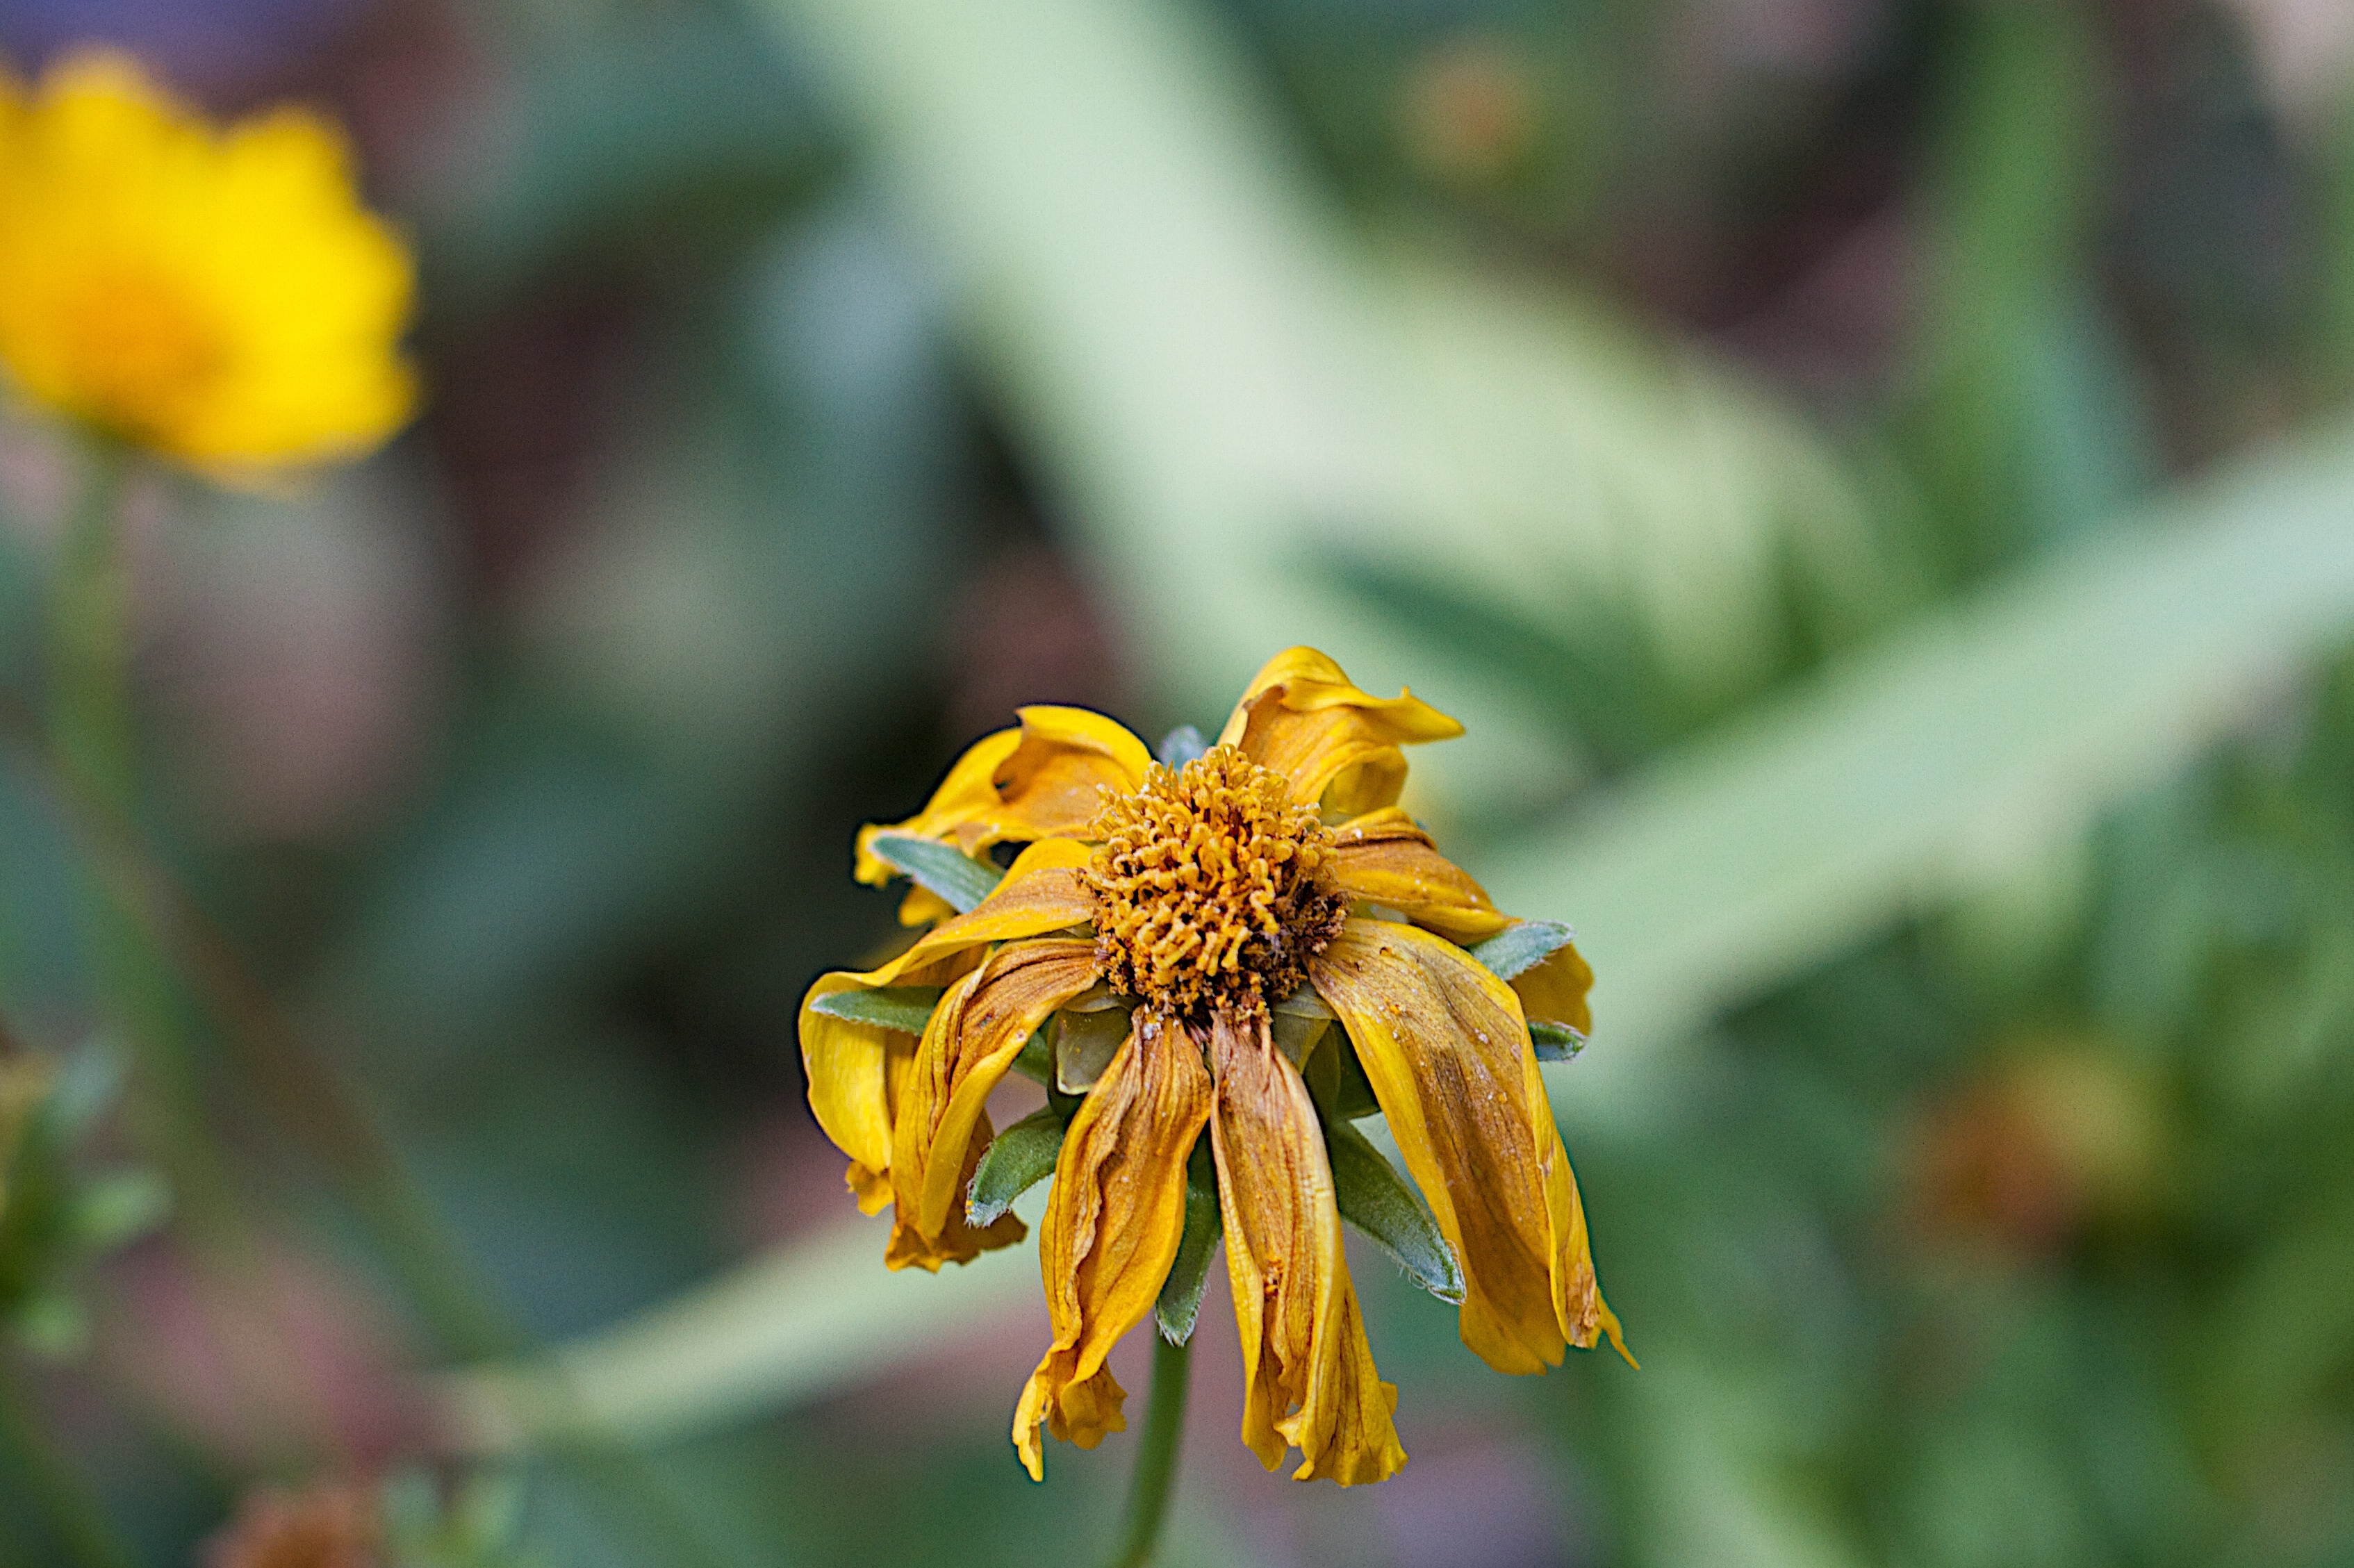
nature, blossom, plant, photography, leaf, flower, petal, pollen, autumn, botany, yellow, flora, fauna, wildflower, close up, nectar, macro photography, flowering plant, daisy family, plant stem, land plant